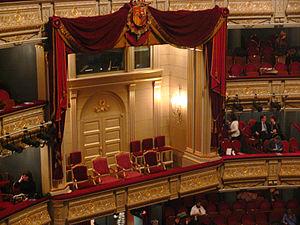
Le Théâtre royal de Madrid est l'une des plus importantes salles d'opéra d'Espagne. Il est situé face au Palais royal de Madrid, ancienne résidence des rois d'Espagne.
En vivo desde el Teatro Real est un album live du compositeur et guitariste espagnol de flamenco Paco de Lucía, sorti en 1975. En effet, en 1975, Paco de Lucía se produit avec son frère Ramón en concert au prestigieux Théâtre royal de Madrid, c'est le premier artiste de flamenco à accéder à cette salle habituellement plutôt réservée à la musique classique.